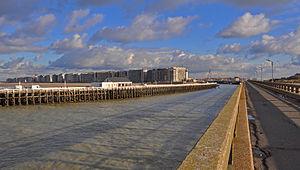
Blankenberge (Belgique): l'entrée du port